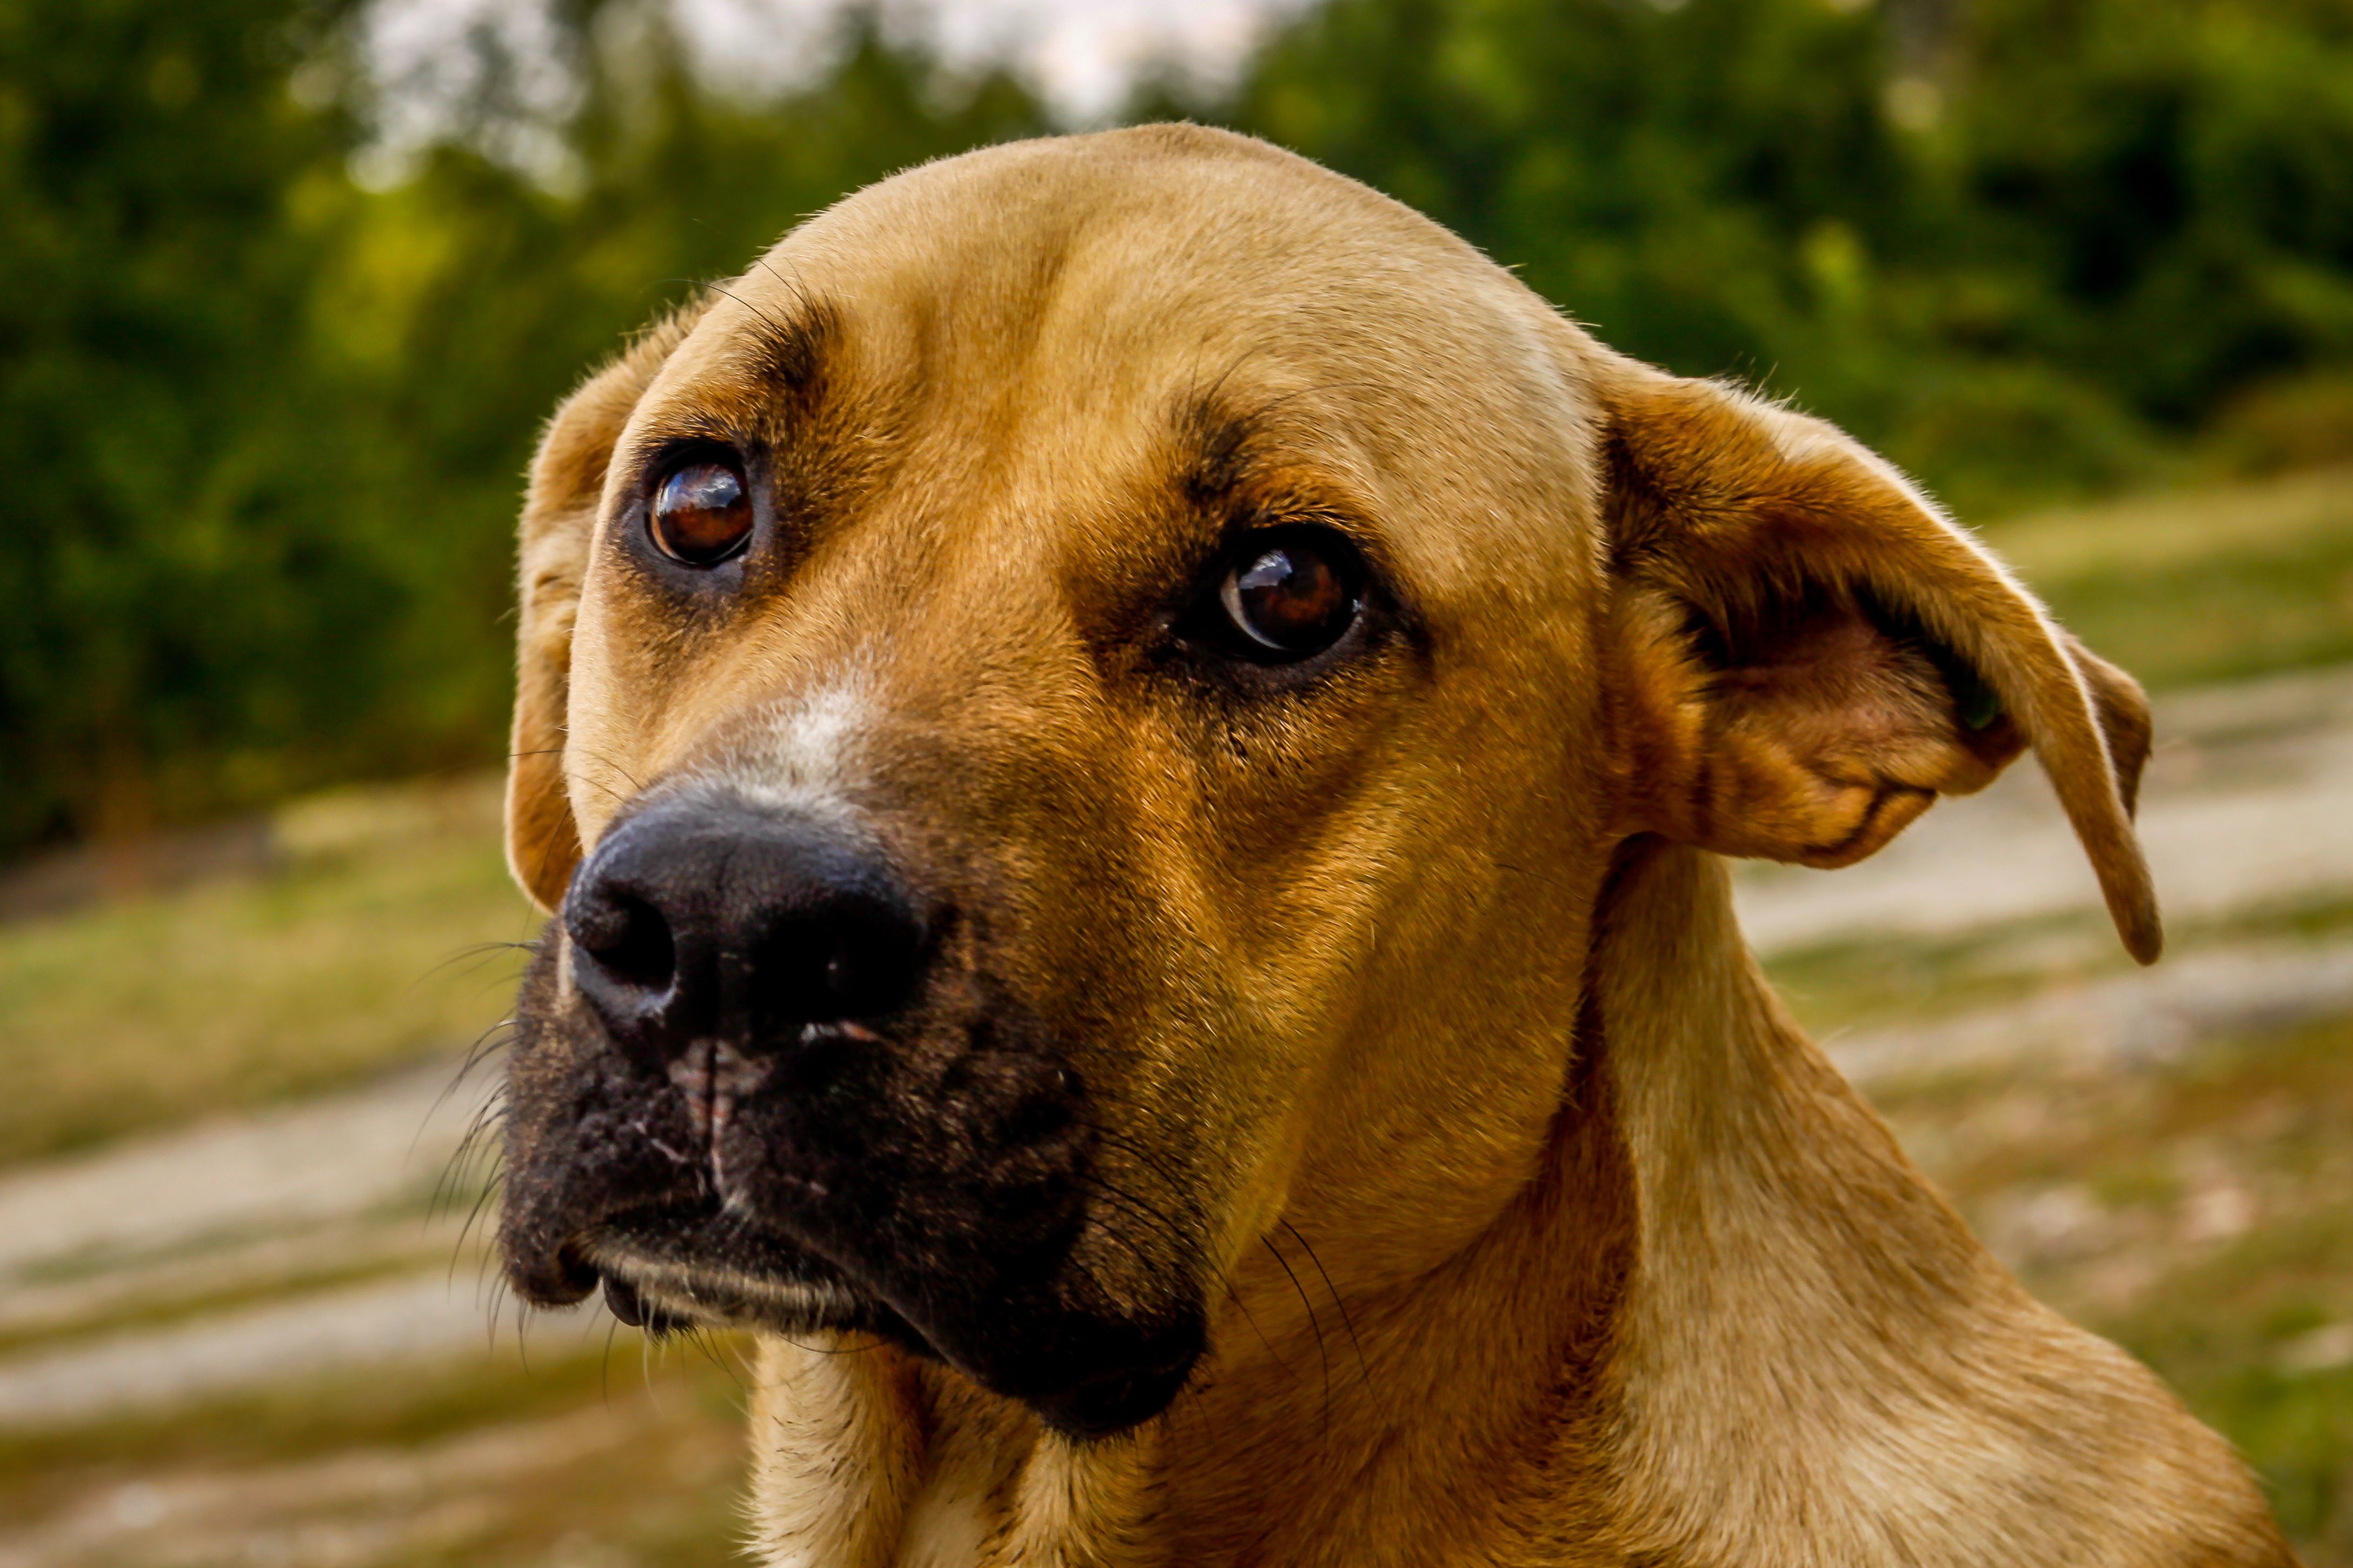
puppy, dog, animal, cute, love, pet, fur, mammal, friend, hound, playful, sad, face, nose, eyes, snout, vertebrate, amazing, beautiful, adorable, dog breed, breed, pup, doggy, puppies, rhodesian ridgeback, boerboel, dog like mammal, carnivoran, dog crossbreeds, black mouth cur, tosa, broholmer, redbone coonhound